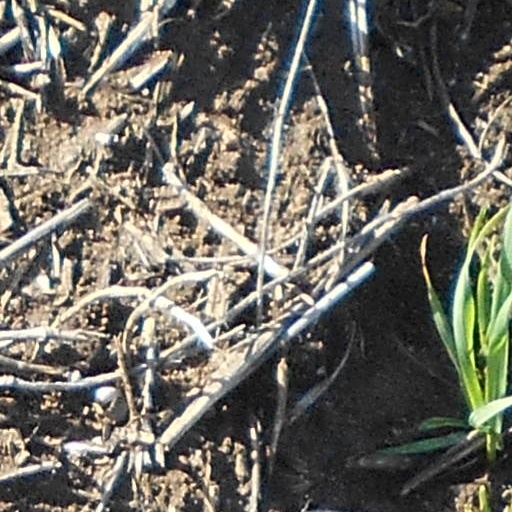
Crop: wheat